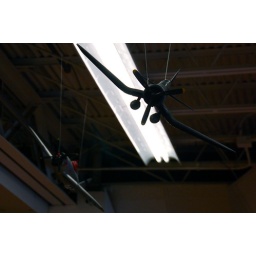
Charles Ro Supply Co, Trains & Planes: Corsair & [mumble] models flying over the train displays